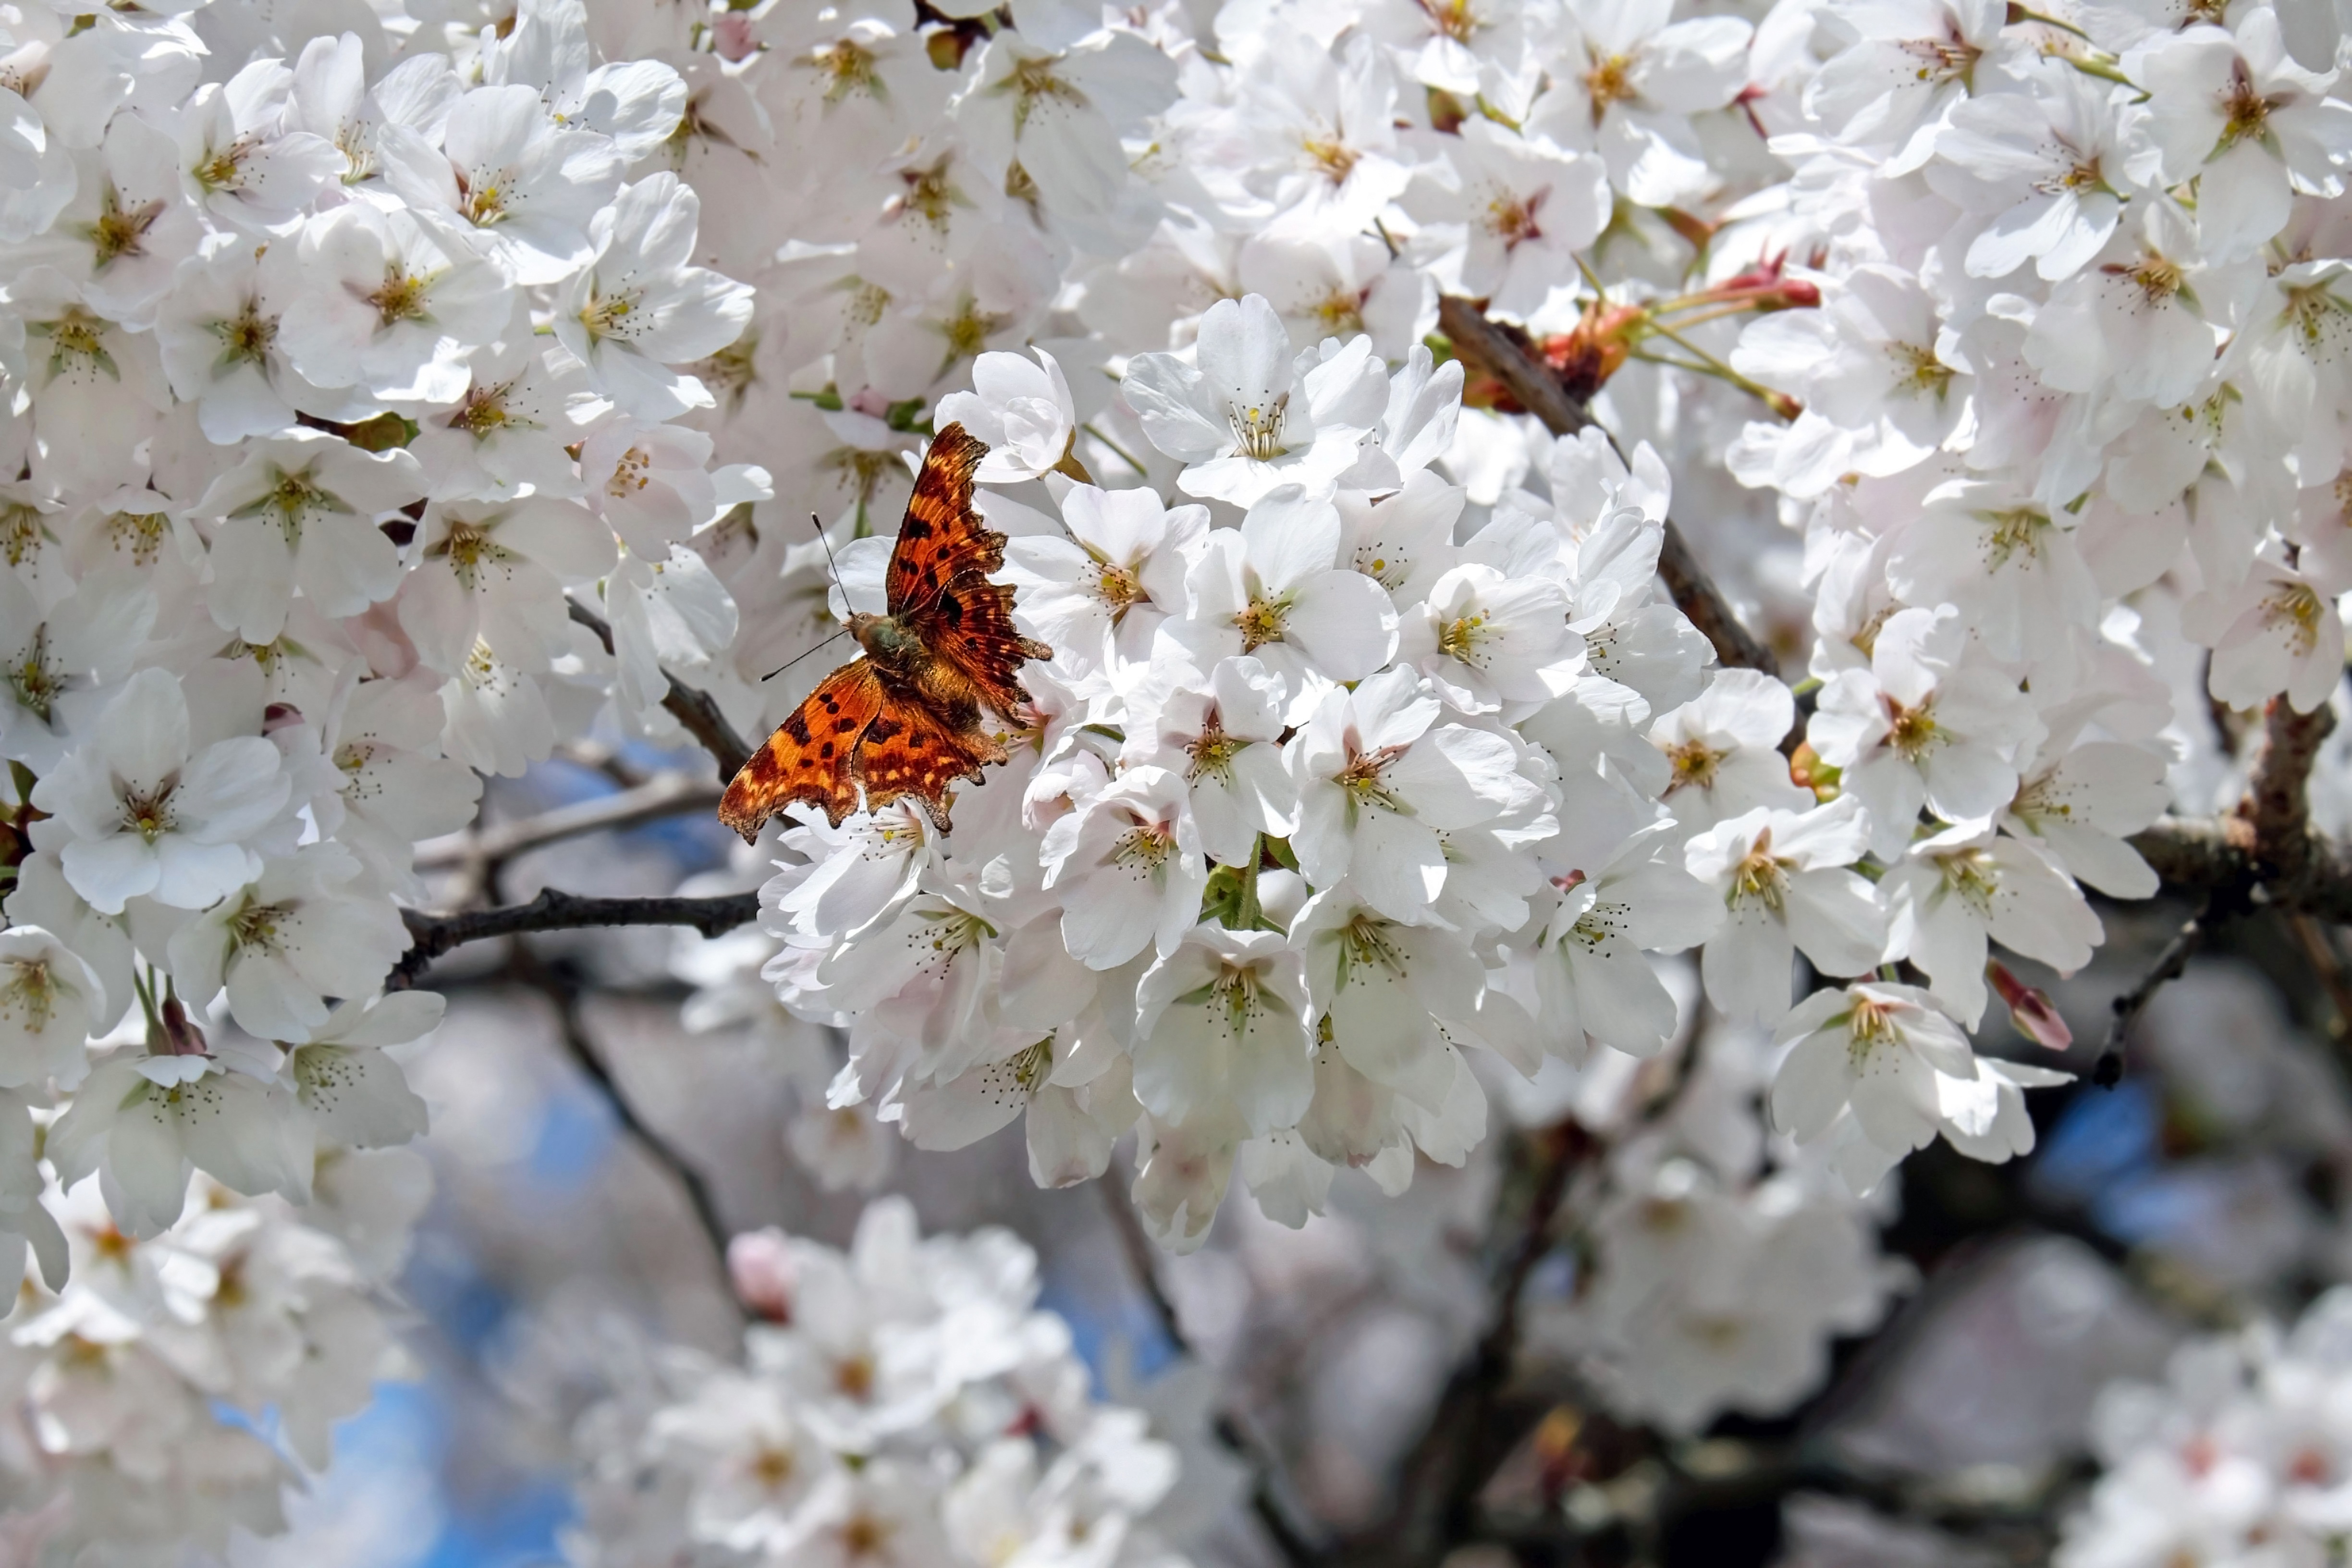
branch, blossom, plant, white, flower, petal, spring, produce, sitting, butterfly, cherry blossom, flowers, japanese cherry trees, white blossom, flower tree, flowering time, japanese flowering cherry